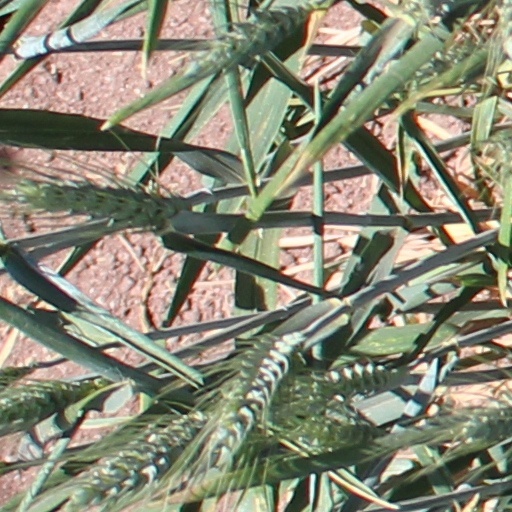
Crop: wheat